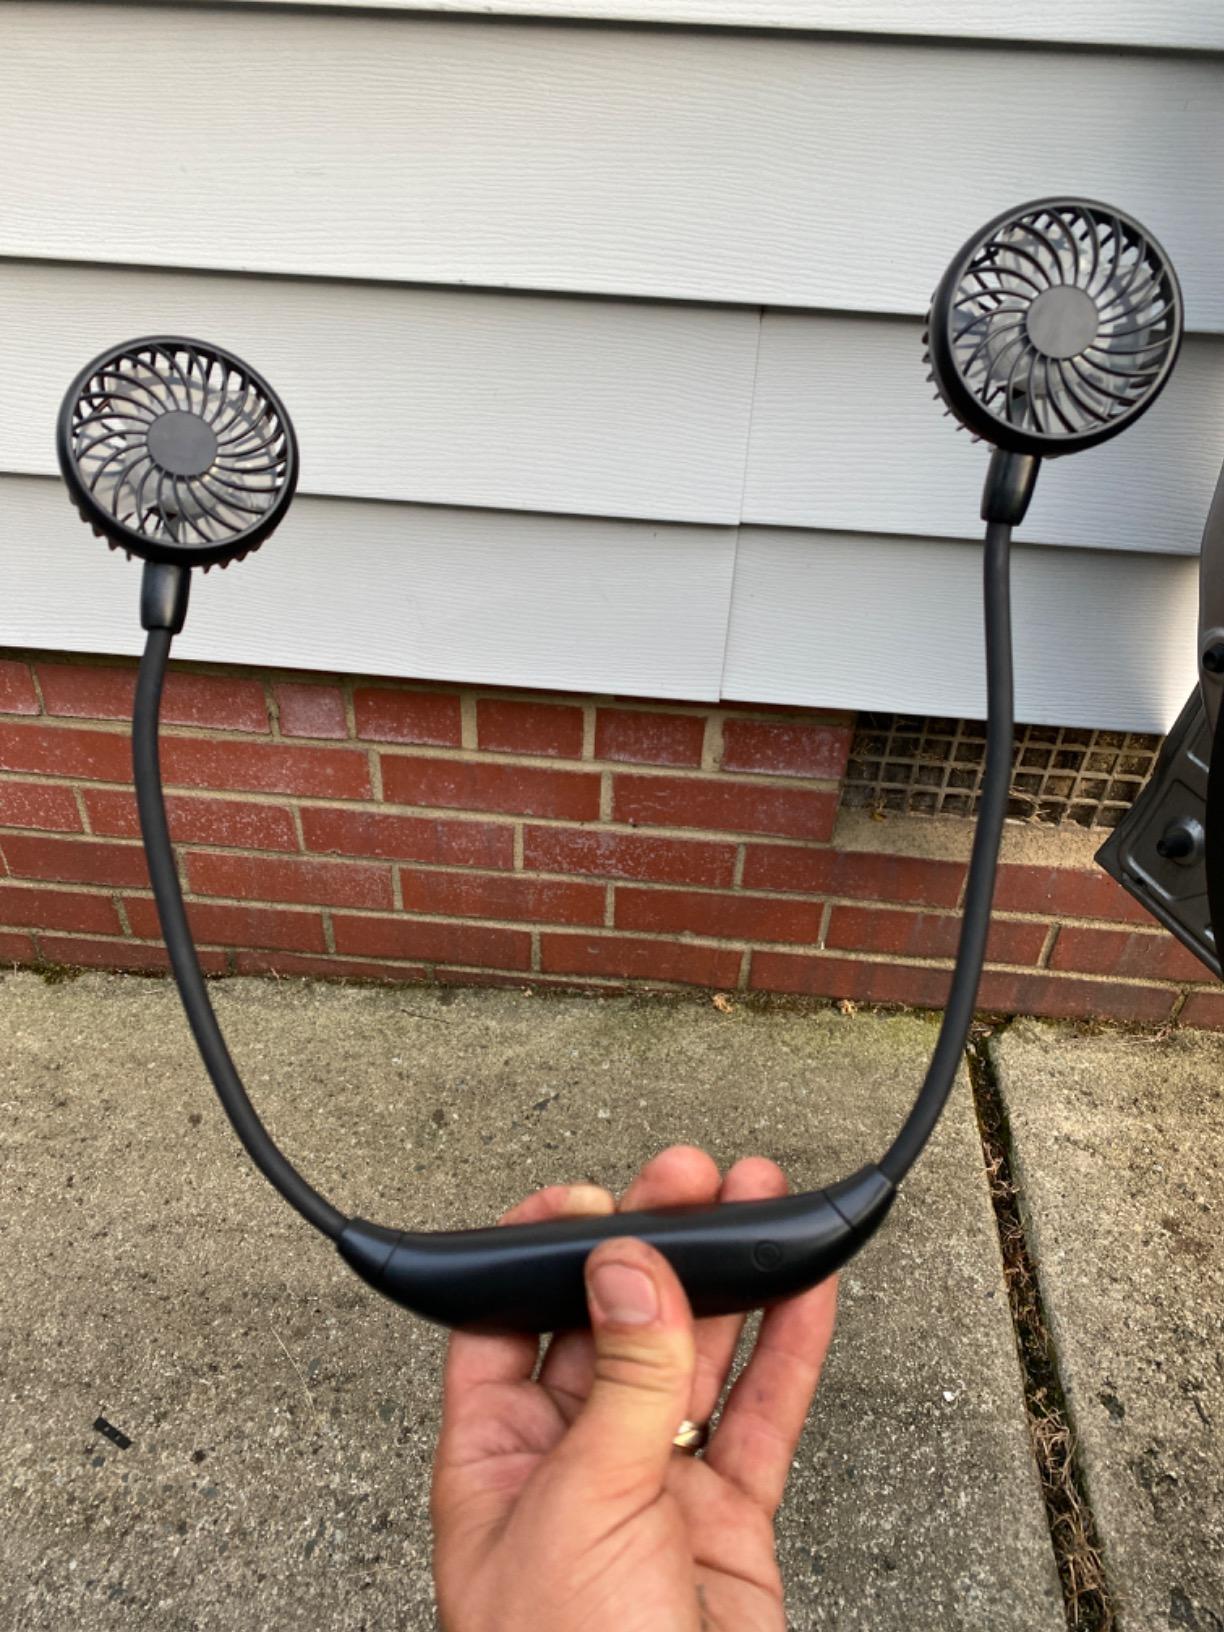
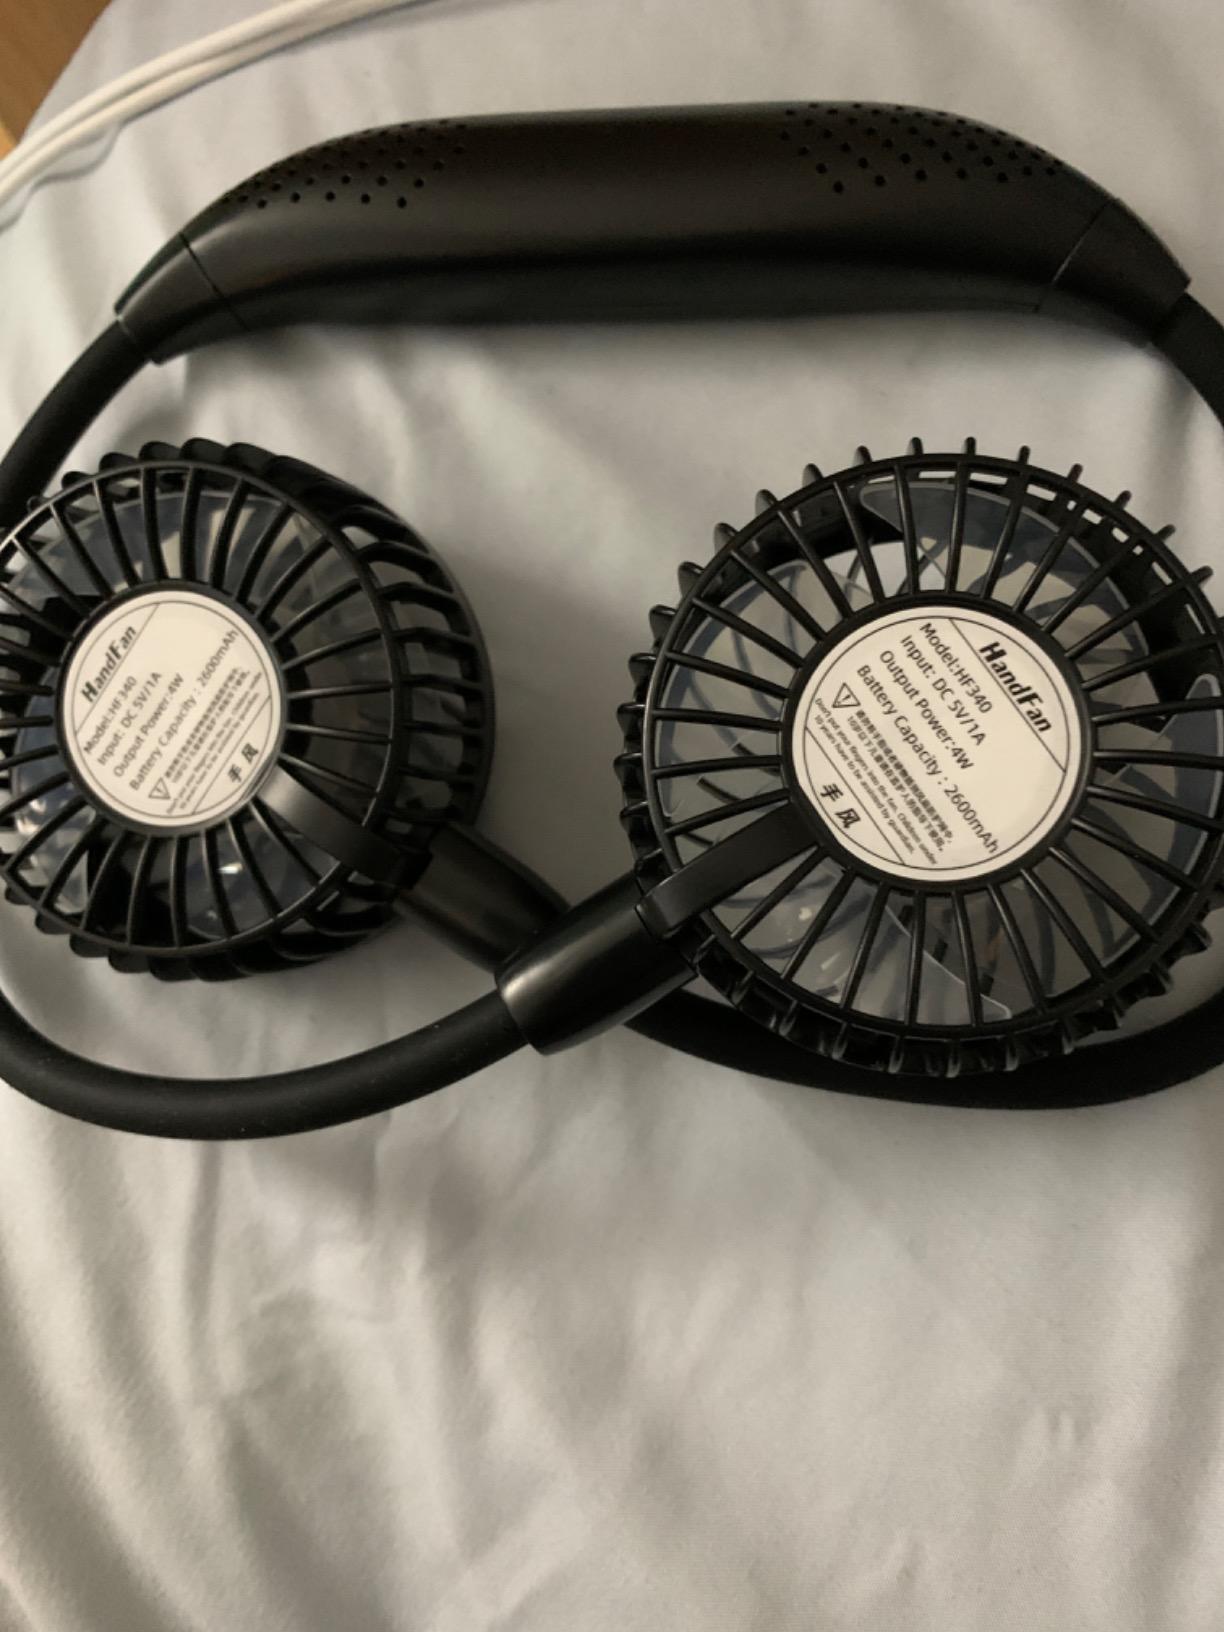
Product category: fan
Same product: no